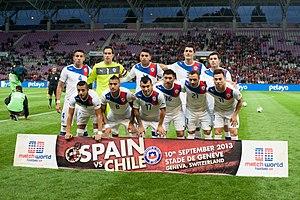
Espagne - Chili, 10 septembre 2013. Équipe du Chili. Debout
L'équipe du Chili de football est constituée par une sélection des meilleurs joueurs représentant le Chili en football masculin.